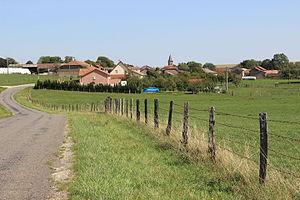
Aperçu du village de Pretz en arrivant de Vaubecourt
Pretz-en-Argonne est une commune française située dans le département de la Meuse, en région Grand Est.